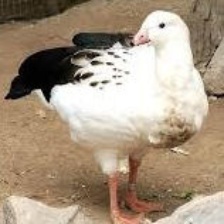
Species: ANDEAN GOOSE
Scientific name: CHLOEPHAGA MELANOPTERA
ImageNet parent category: goose